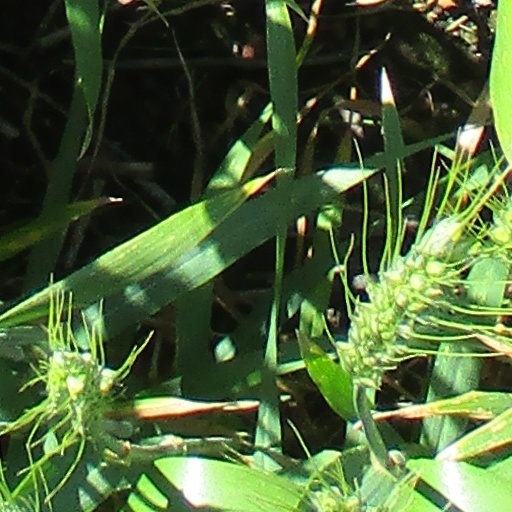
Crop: wheat